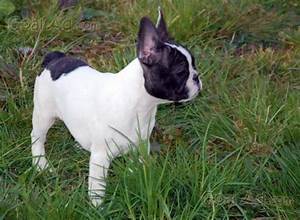
Label: cane